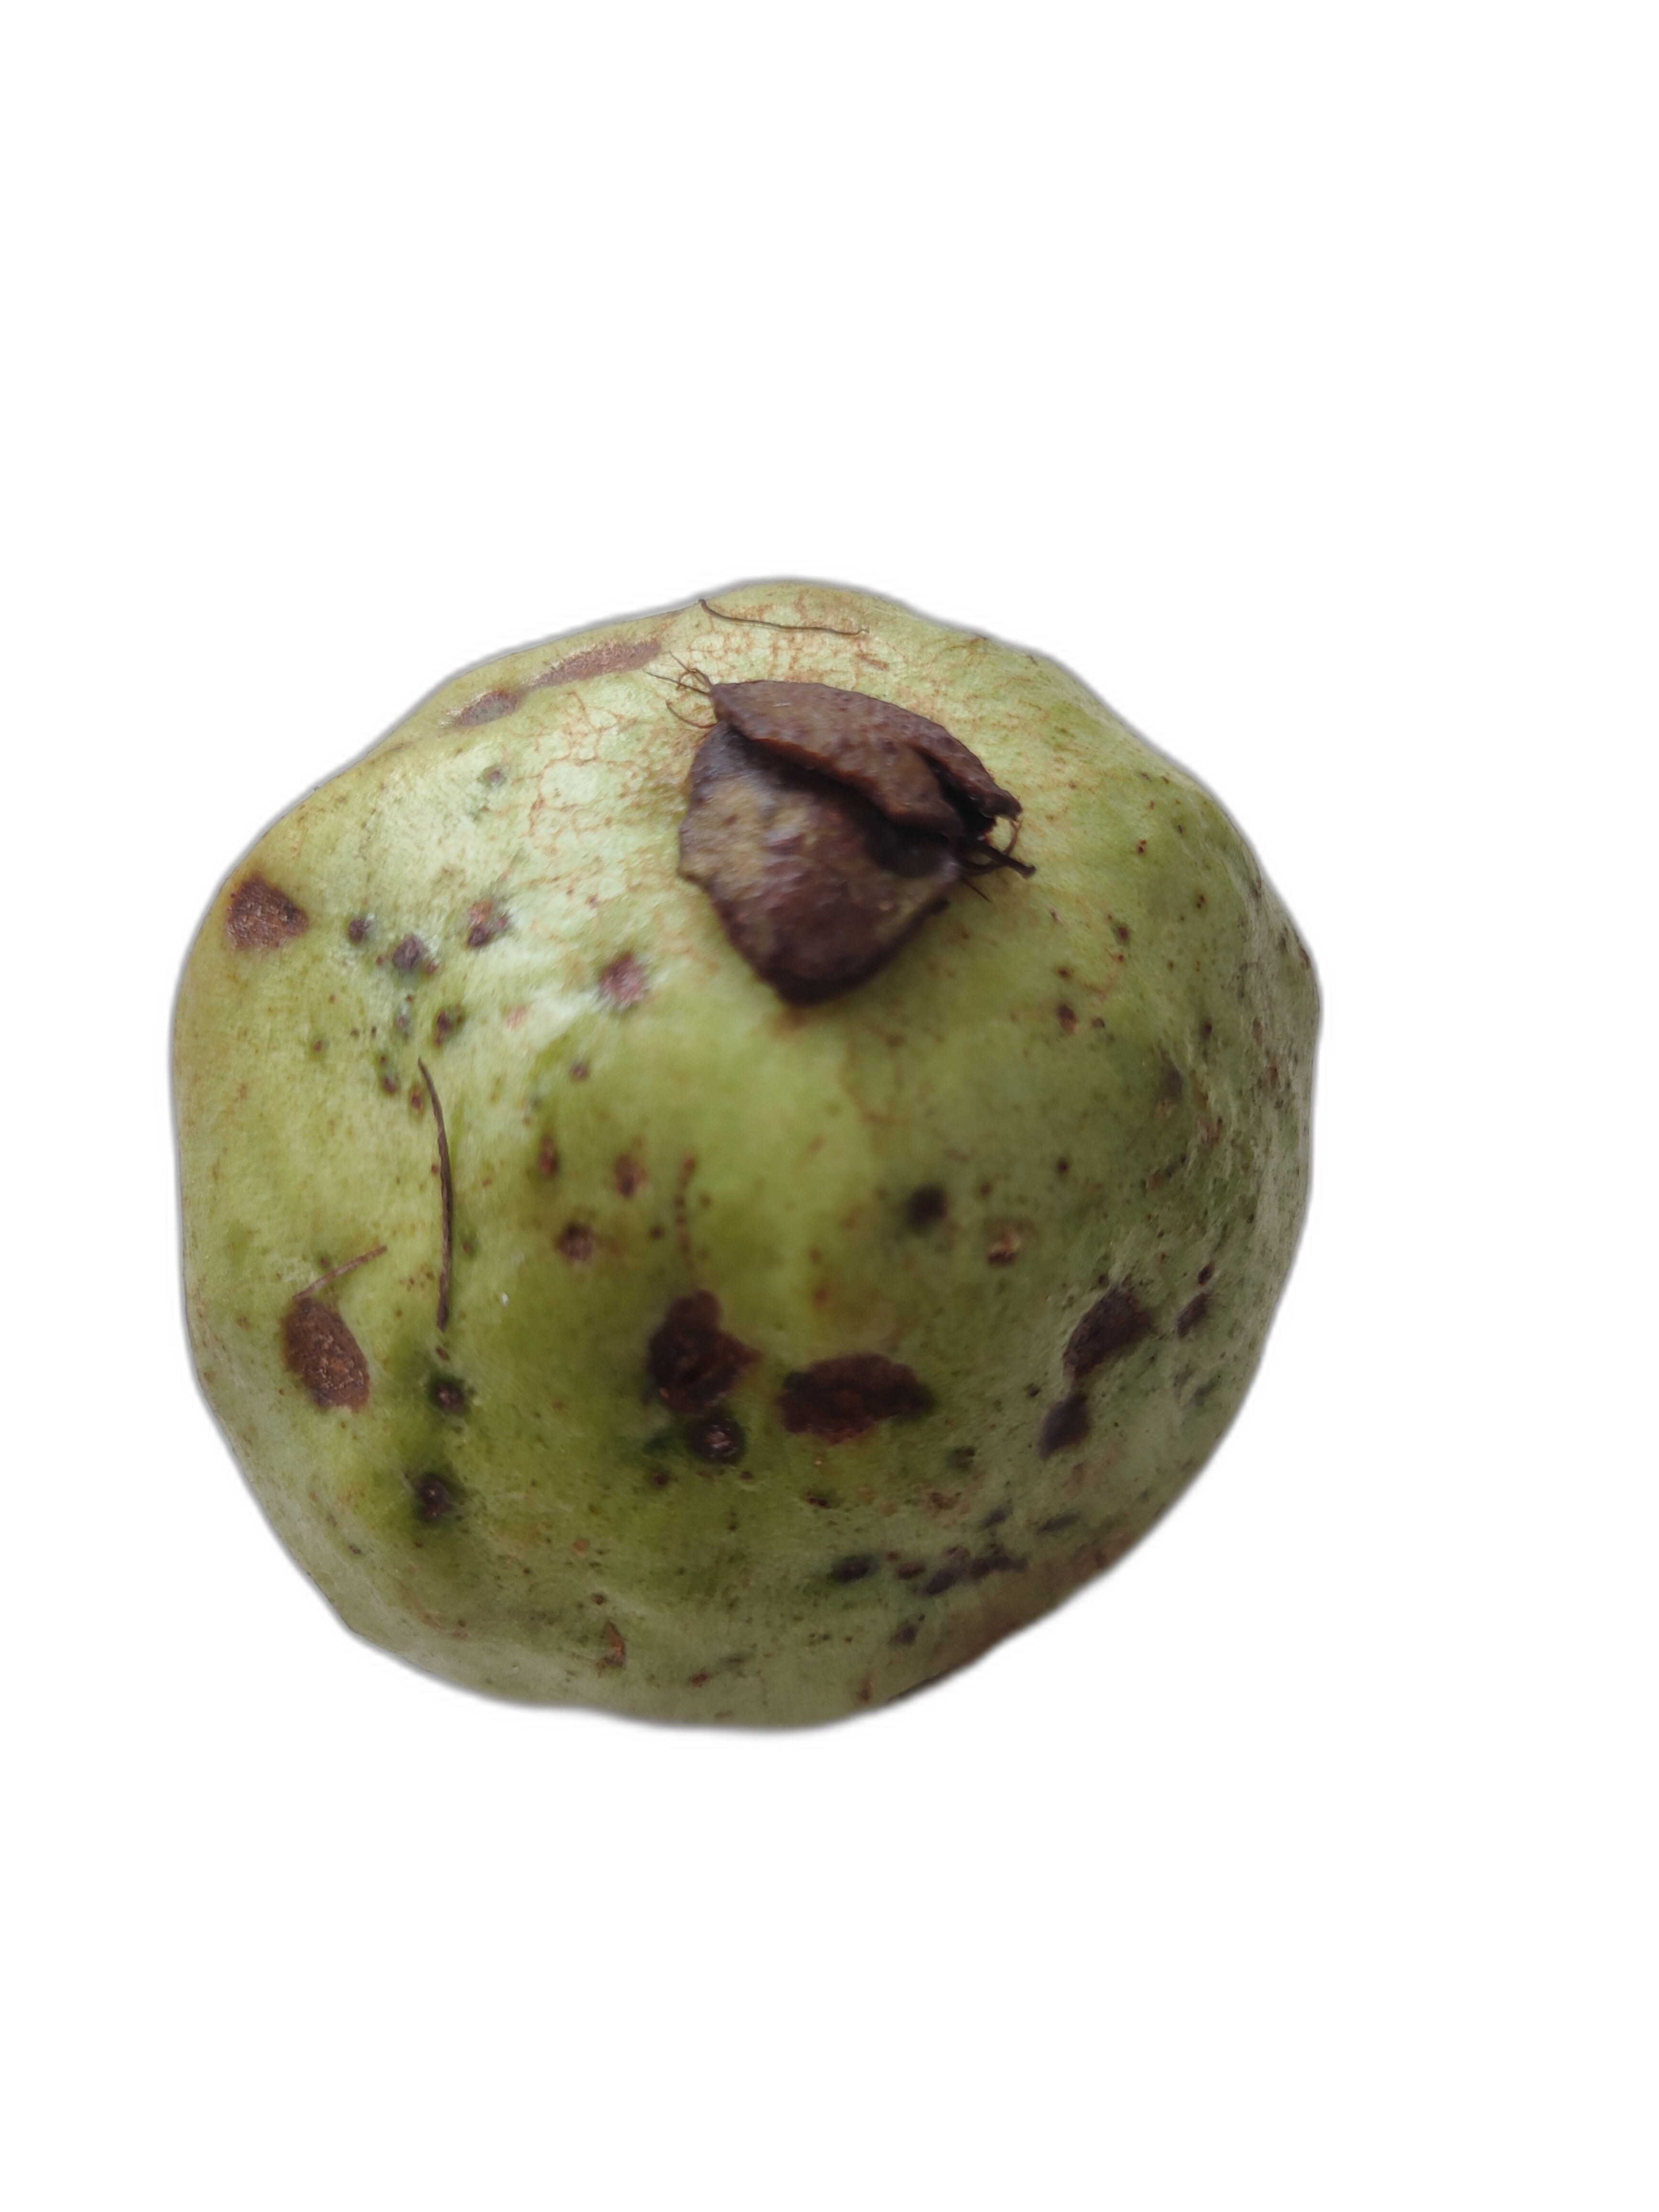
Plant part: fruit
Disease: Anthracnose